Sky position (RA, Dec in degrees): 182.548, 10.324
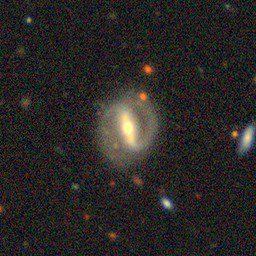
Galaxy morphology: Barred Spiral Galaxies